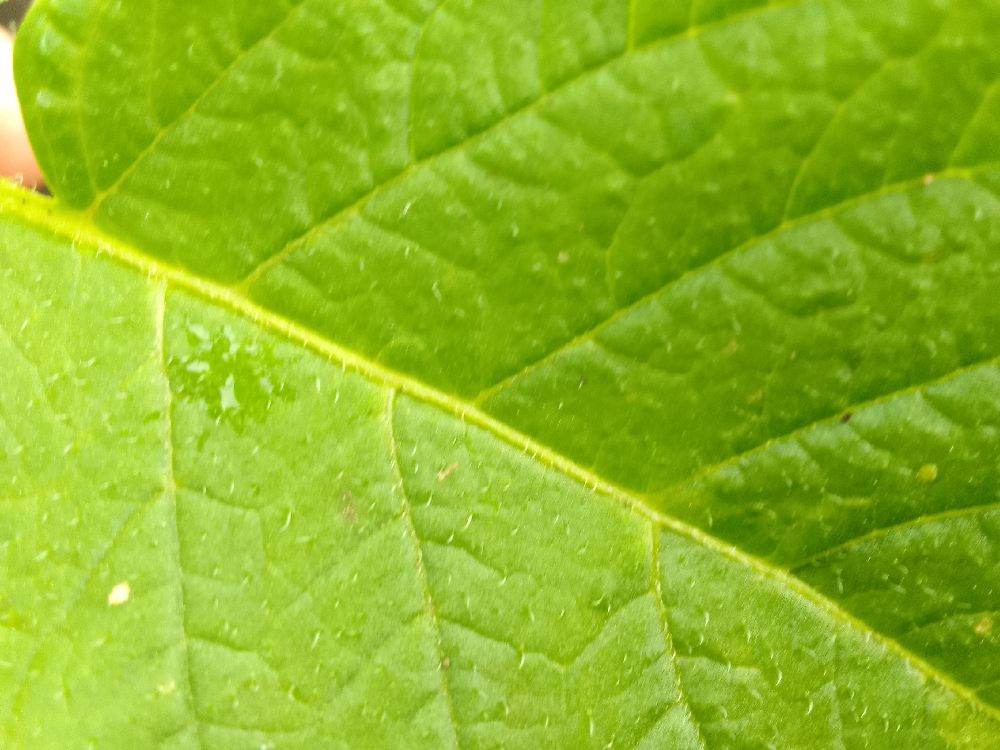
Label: Healthy